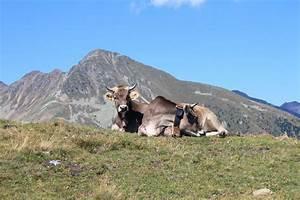
cow